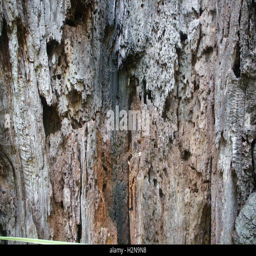
close up of a damaged tree , wood